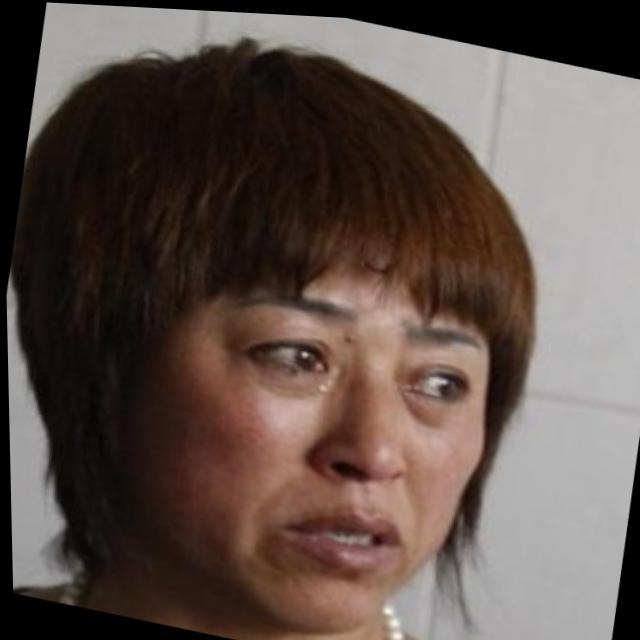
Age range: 21-44